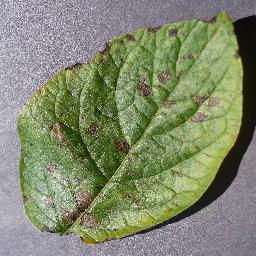
Etiqueta: Tizon_Temprano